AMC Spirit

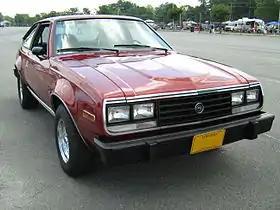
1979 AMC Spirit GT

The AMC Spirit is a subcompact car sold by American Motors Corporation (AMC) from 1979 through 1983. Replacing the AMC Gremlin, the Spirit was available in two different body styles, both were two-door hatchbacks – but neither was marketed as such. Instead, AMC offered a restyled Gremlin either as a "Spirit "Kammback"" or ""sedan"", while an additional model with a more gently sloping rear was introduced as the "Spirit "Liftback"" or ""coupe"". Due to budget constraints, the Spirit shared the Gremlin's platform – its floorpan, powertrains, and many other parts were carried over. AMC also offered a four-wheel drive cross-over version using the Spirit's bodywork, marketed from 1981 through 1983 model years as the AMC Eagle SX/4 and Eagle Kammback (1981–1982 only). Spirits were manufactured by AMC in Wisconsin and Ontario, as well as under license by V.A.M. in Mexico, where they retained the "Gremlin" name on the restyled models.